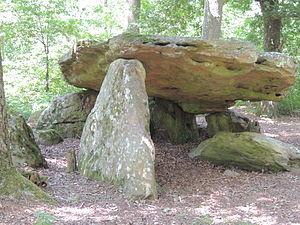
Pierre couverte de Bué (Classé) This building is indexed in the Base Mérimée, a database of architectural heritage maintained by the French Ministry of Culture,
Cet article recense les monuments historiques de l'Indre, en France.
La pierre couverte de Bué est un dolmen datant du néolithique situé au lieu-dit de Bué, dans la commune de Bagneux dans le nord-est du département de l'Indre.
Le sentier de grande randonnée de pays de Valençay est un itinéraire pédestre, long d’environ 230 km, qui parcourt les départements de l'Indre et de Loir-et-Cher.